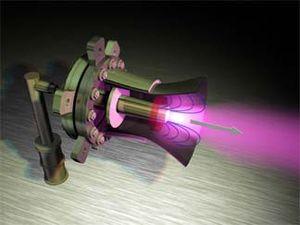
Un propulseur magnétoplasmadynamique, appelé aussi accélérateur à force de Lorentz, est l'une des technologies de propulsion électrique s'inscrivant dans le futur proche de l'exploration spatiale au XXIᵉ siècle. Cette propulsion de nature électromagnétique, conceptualisée dès 1964, utilise la force de Lorentz pour accélérer un gaz ionisé appelé plasma, qui procure une poussée par réaction. C'est un type d'accélérateur MHD spatial dont le fluide propulsif est un plasma.